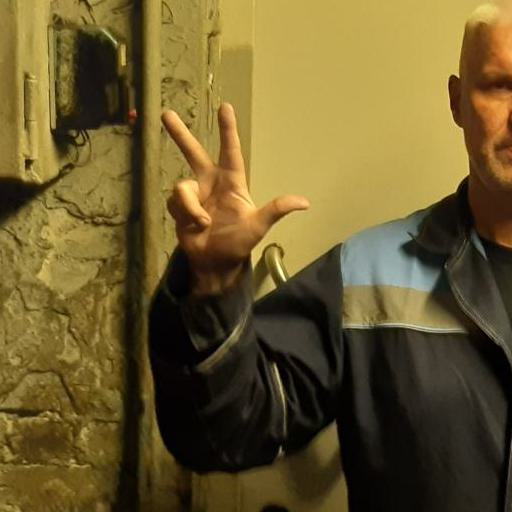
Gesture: three2